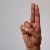
The image shows a hand gesture representing the letter 'U' in Indian Sign Language.